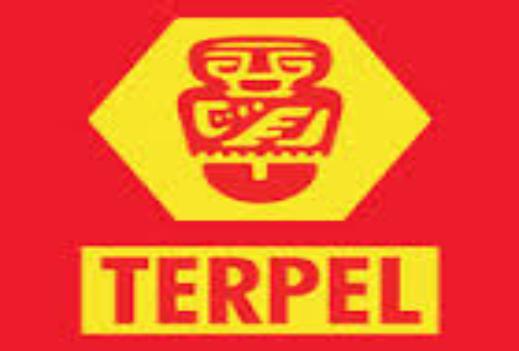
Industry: Transportation